Barbara Goette

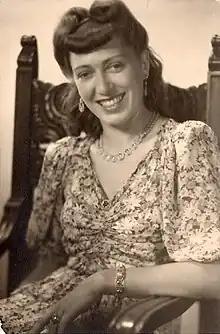

Barbara Goette (26 July 1908 – 23 October 1997) was a German academic. She lived in Germany and then Australia. From 1935 to 1943, she was the private secretary of Ludwig Roselius, creator of Böttcherstraße and Café HAG, and financier of Focke-Wulf.